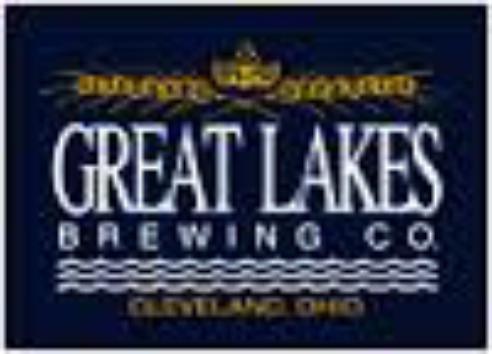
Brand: great lakes
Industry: Food